Guido Horn d'Arturo

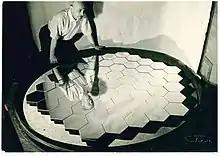
Guido Horn d’Arturo and his 1952 mirror.

In 1935, Horn d'Arturo constructed a 1 m prototype. Some years later in 1952, he assembled a larger 1.8 meter diameter telescope consisting of 61 tassels, which was installed in the astronomical tower in Bologna. More than 17000 photographic plates were obtained by Horn d'Arturo and collaborators who used this telescope for a systematic survey of the local zenithal sky and discovered a dozen of variable stars. Both the prototype and the 1.8 m telescope are exhibited at the at the University of Bologna.